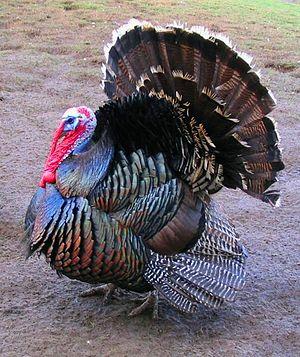
Cette Liste des races de dindons n'est pas exhaustive. Elle recense essentiellement les races rencontrées en Europe occidentale et en Amérique du Nord.